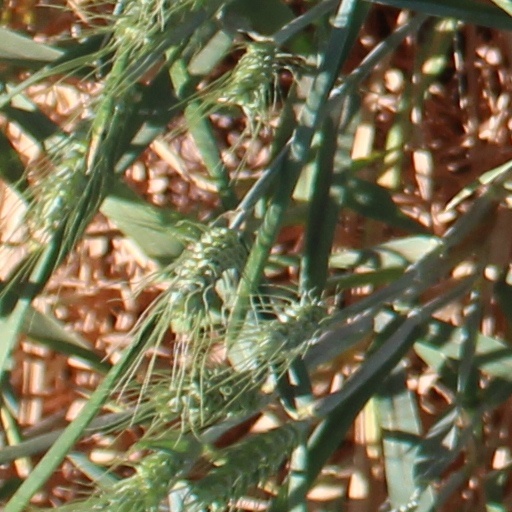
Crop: wheat